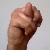
The image shows a hand gesture representing the letter 'N' in Indian Sign Language.